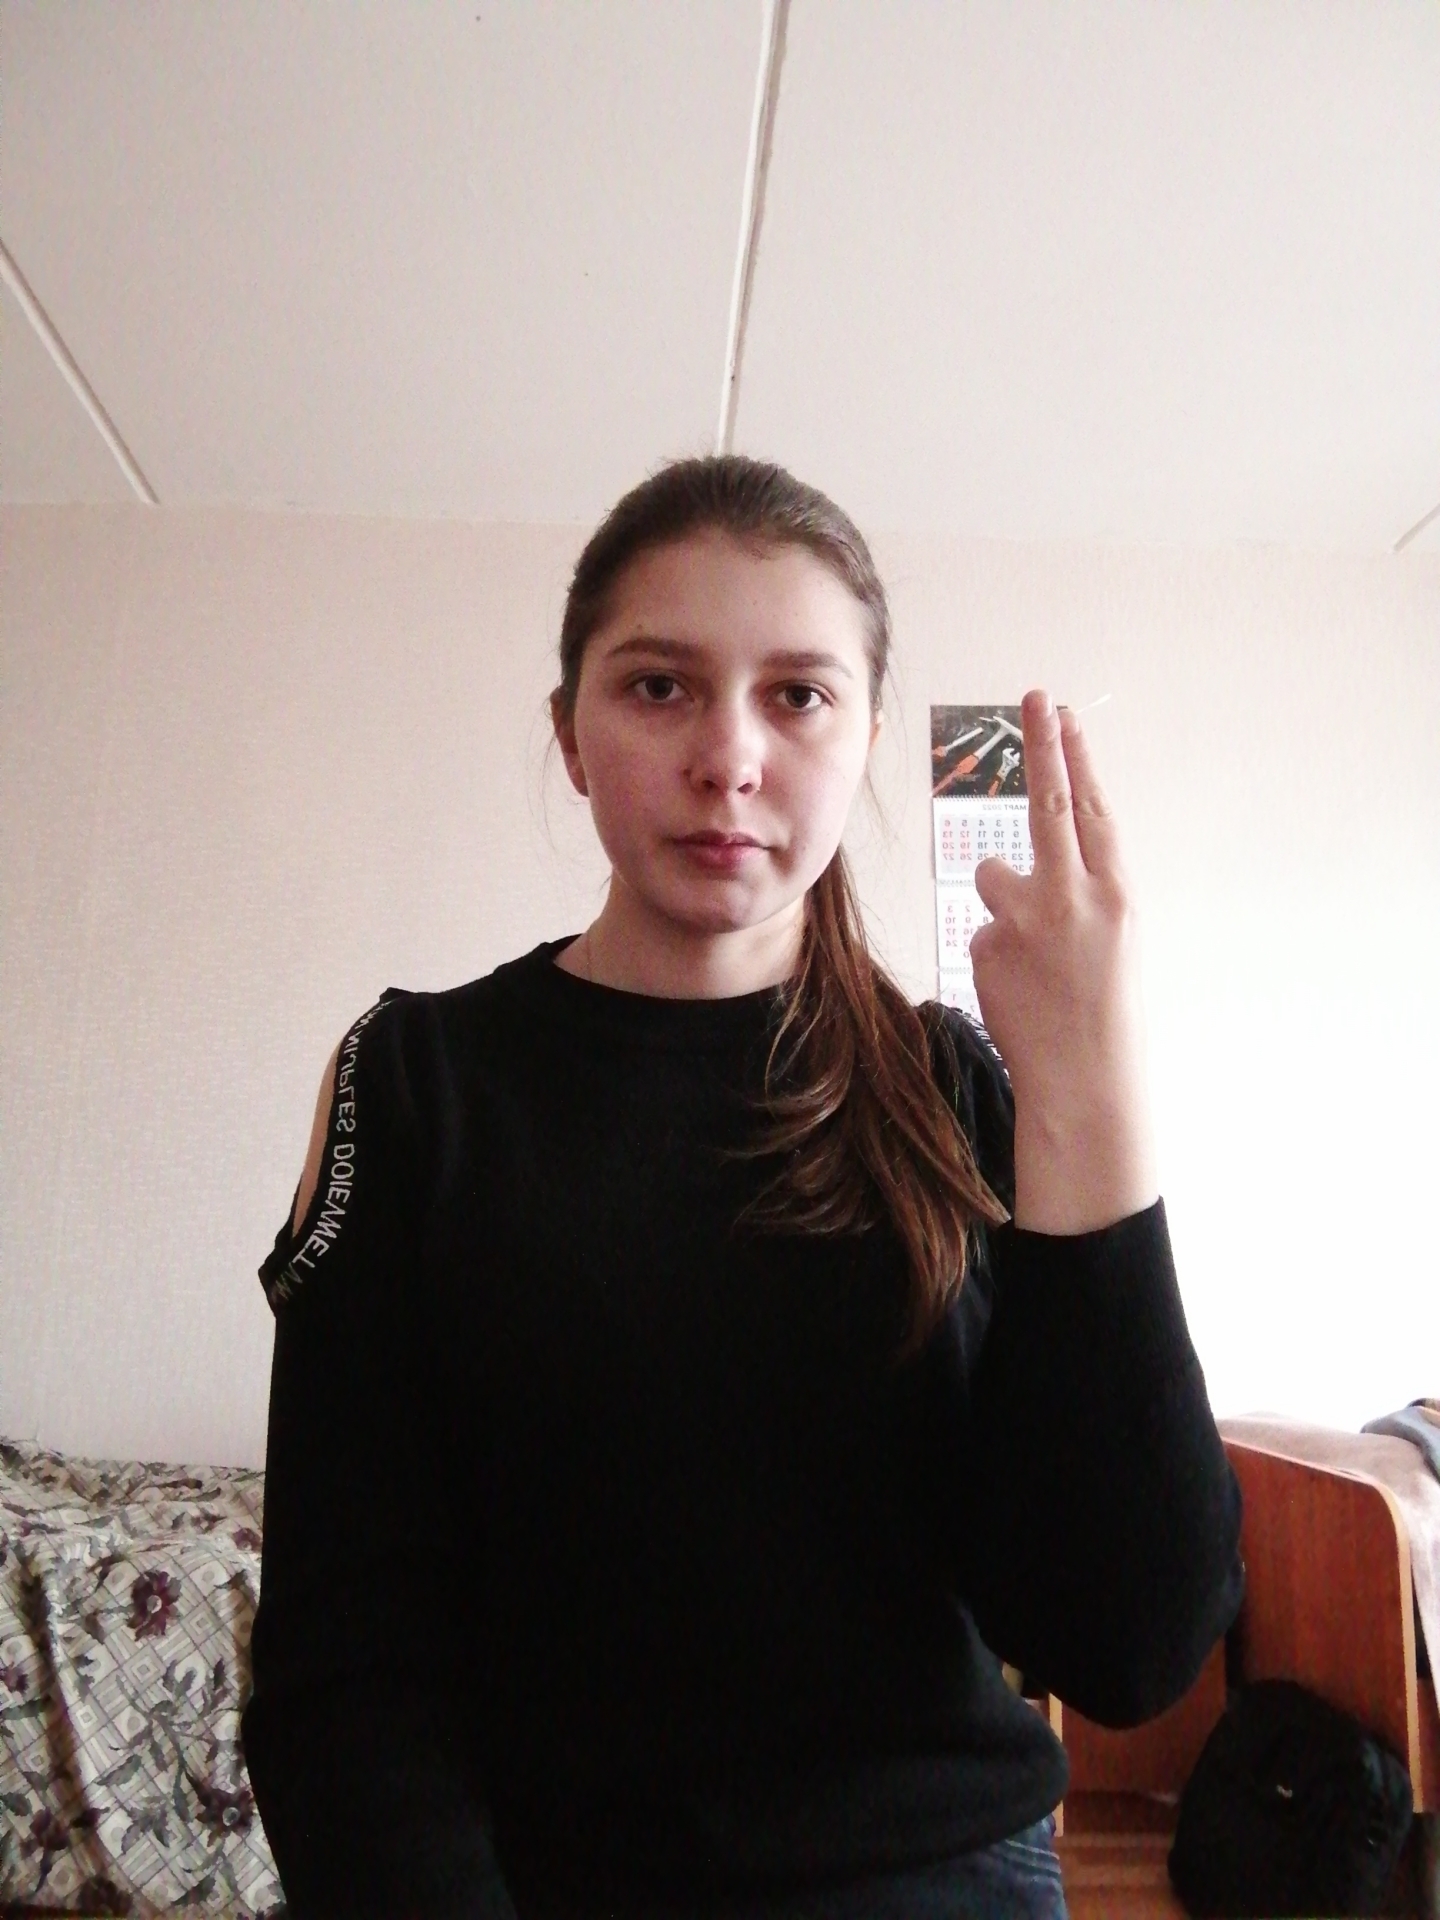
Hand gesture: two_up_inverted